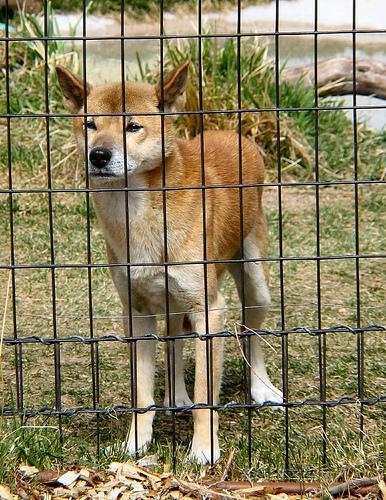
dingo